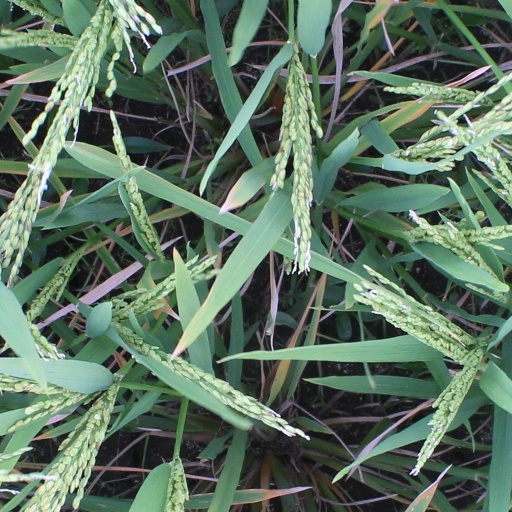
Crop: rice